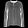
Label: Shirt